Mia Florentine Weiss

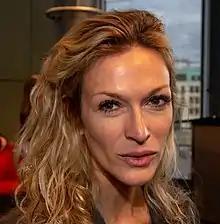
Portrait of Mia Florentine Weiss

Mia Florentine Weiss (born 1980 in Würzburg) is a German conceptual and performance artist. Her work encompasses various artistic disciplines such as performance, text, blood, installation, sculpture, objets trouvés, photography and film.